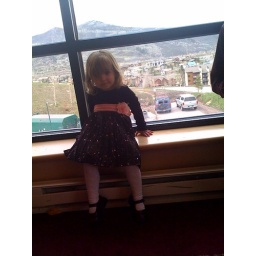
Pretty in pink and brown